Kyoto Racecourse

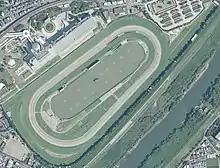
Aerial photograph

The turf's measures 1894m and the measures 1783m . A chute permits races to be run on either oval at distances between 1400m and 1800m. Races can be run on the "A Course" rail setting (on the hedge), the "B Course" setting (rail out 4 meters), the "C Course" setting (rail out 7 metres) or the "D Course" setting (rail out 10 meters).